Sir Frederic Shelley, 8th Baronet

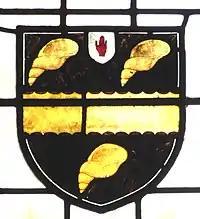
Canting arms of Shelley Baronets of Michelgrove: "Sable, a fesse engrailed between three whelk shells or with inescutcheon of the Red Hand of Ulster". Detail from heraldic window c. 1924 in Crediton Church, Devon, south wall of south transept, bequeathed by Rev. W. M. Smith-Dorrien (d. 1924), Vicar of Crediton

Reverend Sir Frederic Shelley, 8th Baronet (1809–1869), of Shobrooke Park, Crediton, Devon, was a cleric and landowner.